Mats Valk

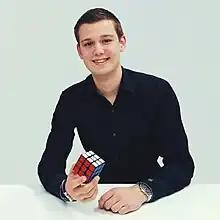
Valk in 2016

Mats Valk (born 4 May 1996) is a Dutch Rubik's Cube speedsolver. He broke the Rubik's cube single solve world record twice with times of 5.55 seconds in 2013 and 4.74 seconds in 2016. He won the Rubik's Cube European Championship in 2018 and was runner-up for 3x3x3 at the Rubik's Cube World Championships in 2013 and 2015.